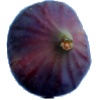
Label: Fig 1